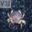
Label: cra